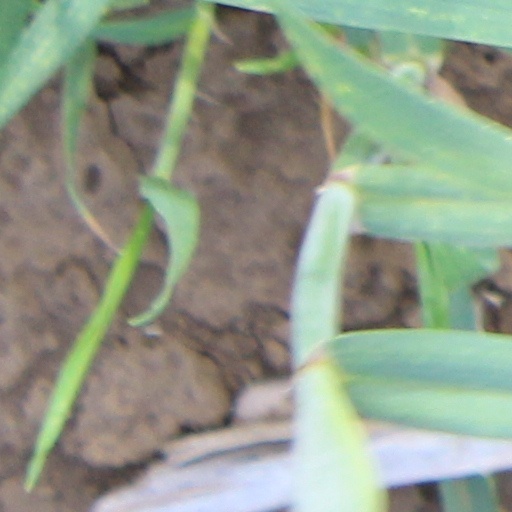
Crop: wheat